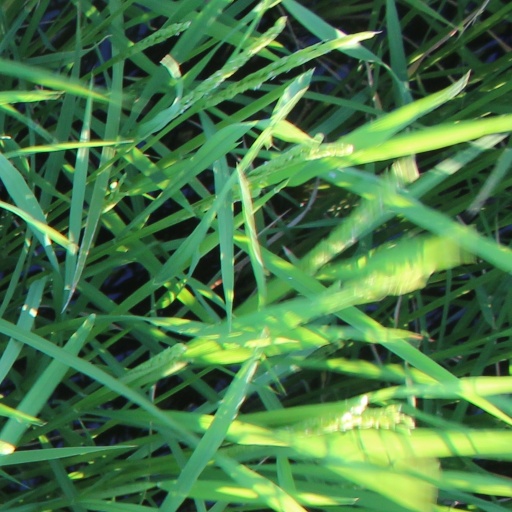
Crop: rice